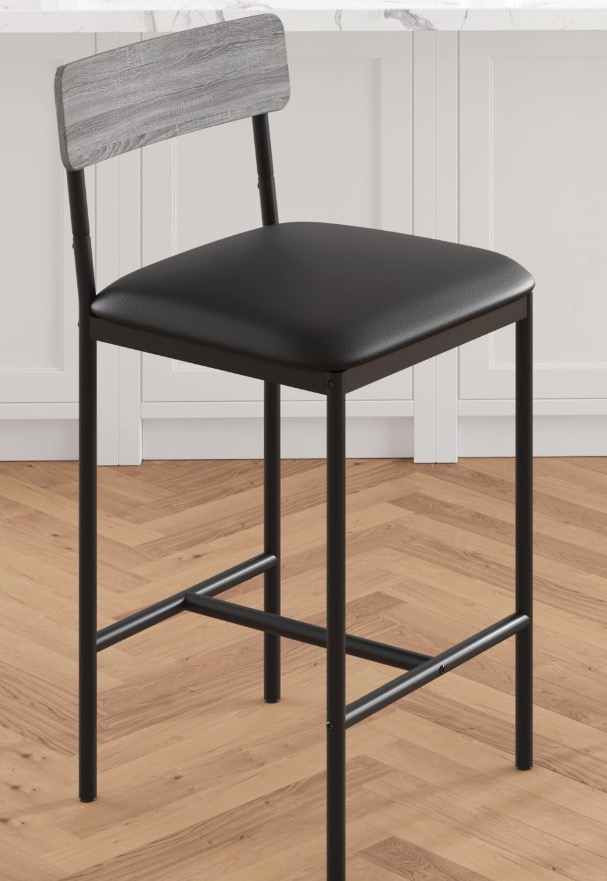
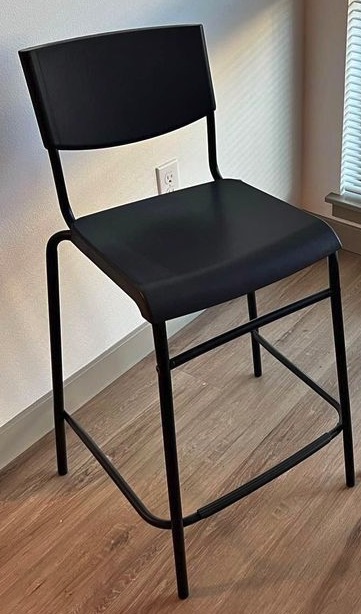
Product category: stool
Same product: no